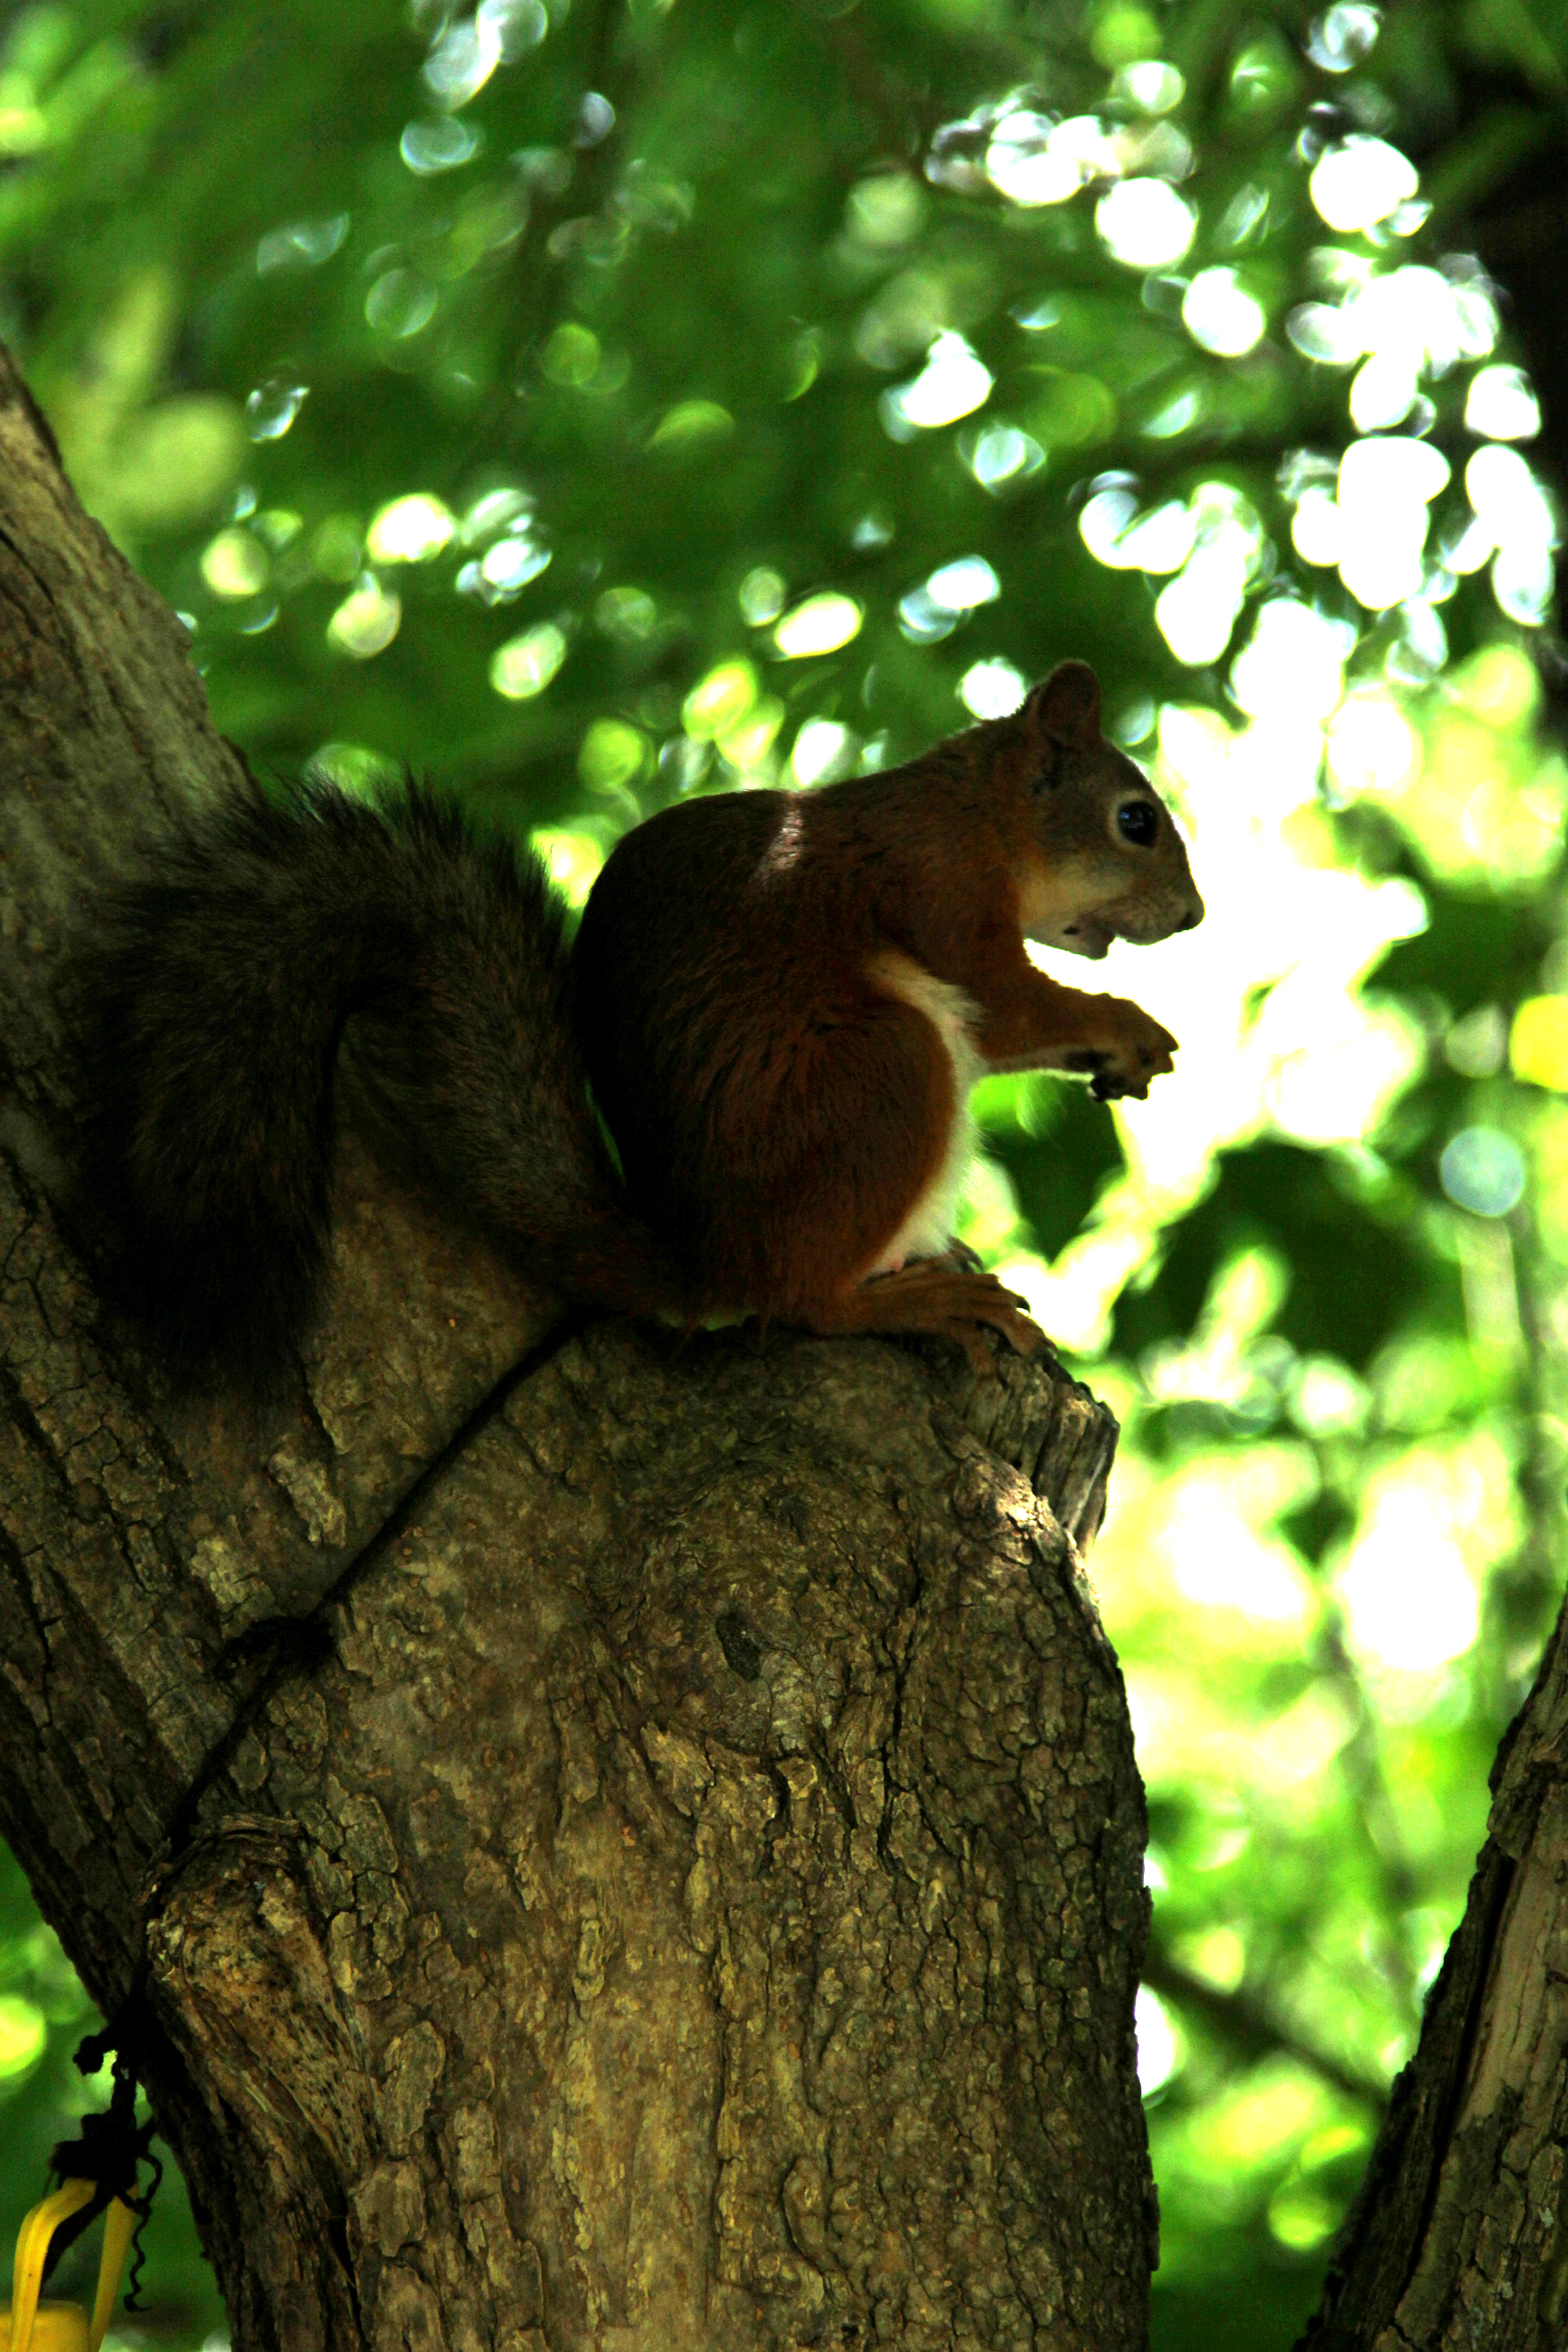
squirrel, tree, fox squirrel, trunk, botany, organism, wildlife, branch, adaptation, plant, rodent, tail, jungle, fawn, forest, plant stem